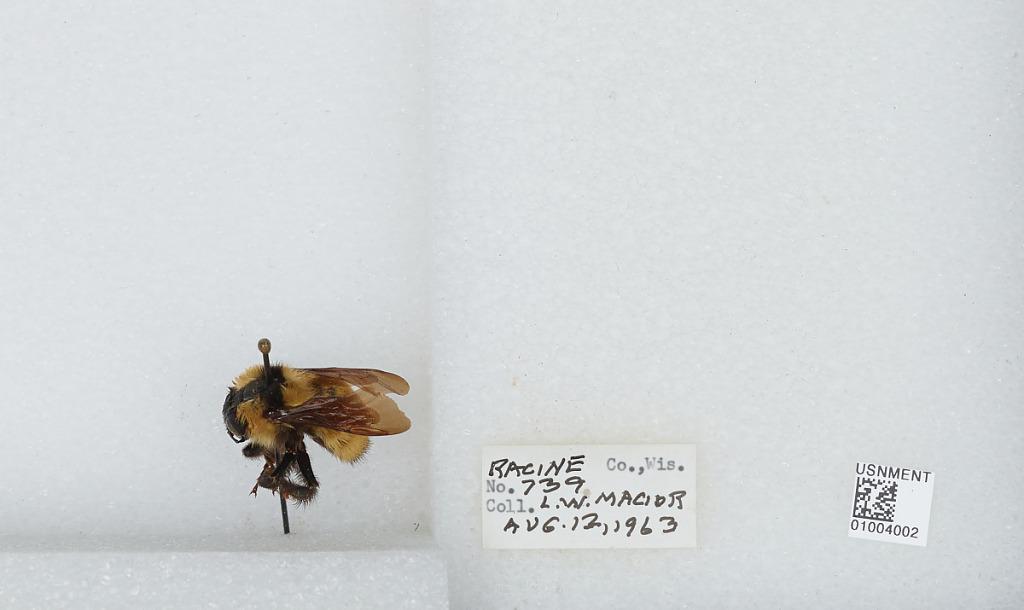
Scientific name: Bombus (Fervidobombus) fervidus fervidus (Fabricius)
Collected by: L. Macior
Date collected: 1963-8-12
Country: United States
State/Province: Wisconsin
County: Racine
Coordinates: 42.78, -87.76